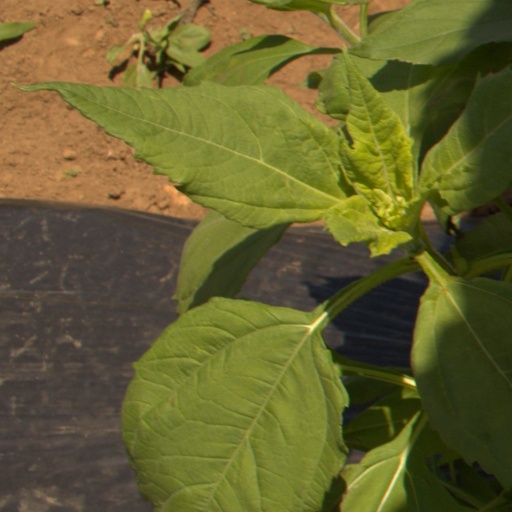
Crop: Jerusalem artichoke